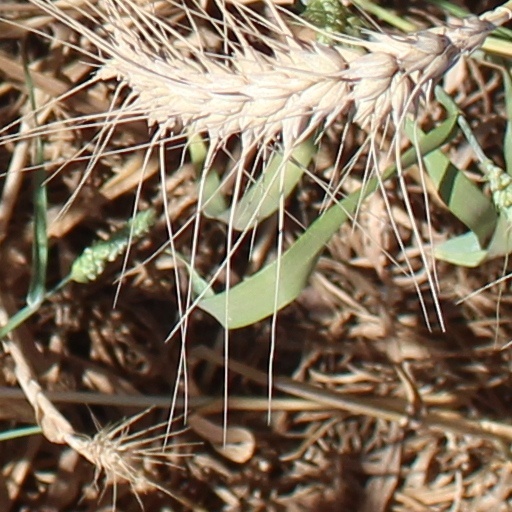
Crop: wheat